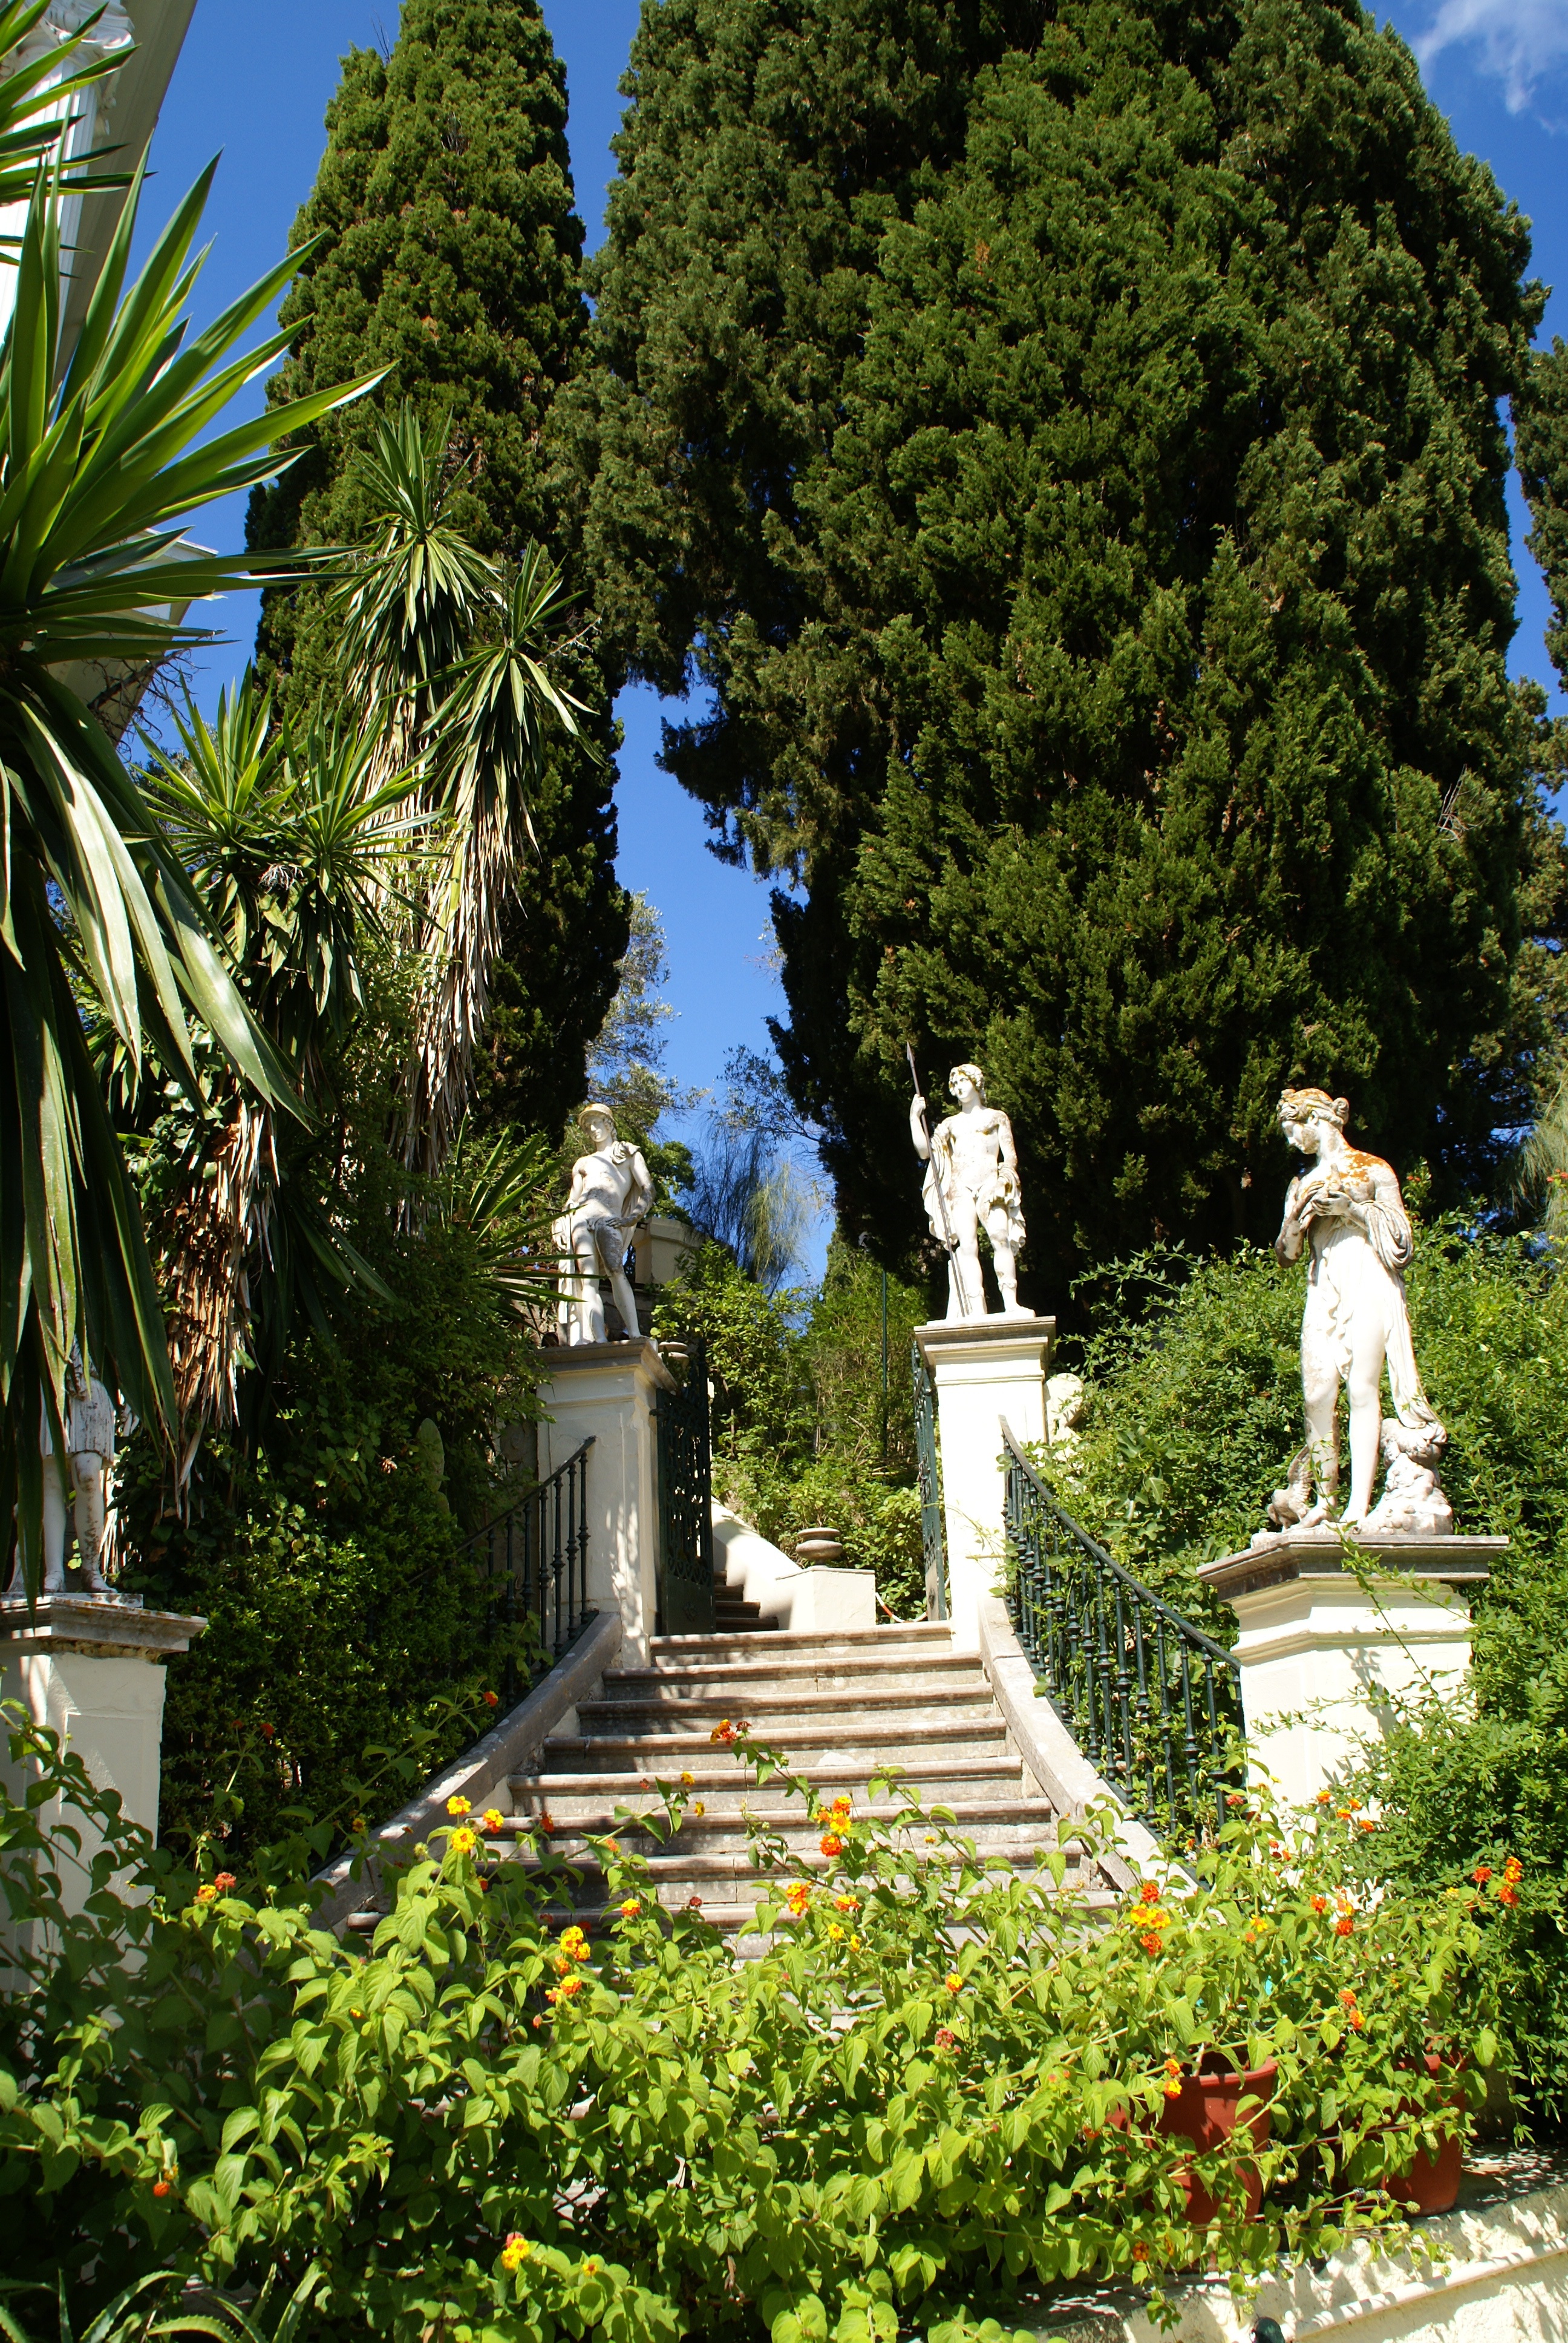
tree, flower, palace, botany, garden, place of worship, art, shrine, greece, image, botanical garden, estate, corfu, sissi, achilleion